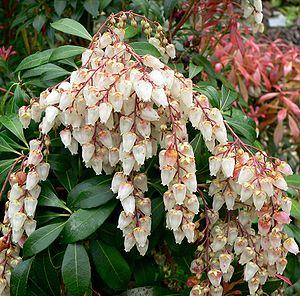
Pieris japonica est une espèce d'arbuste de la famille des Ericaceae.